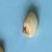
Maize quality: Bad